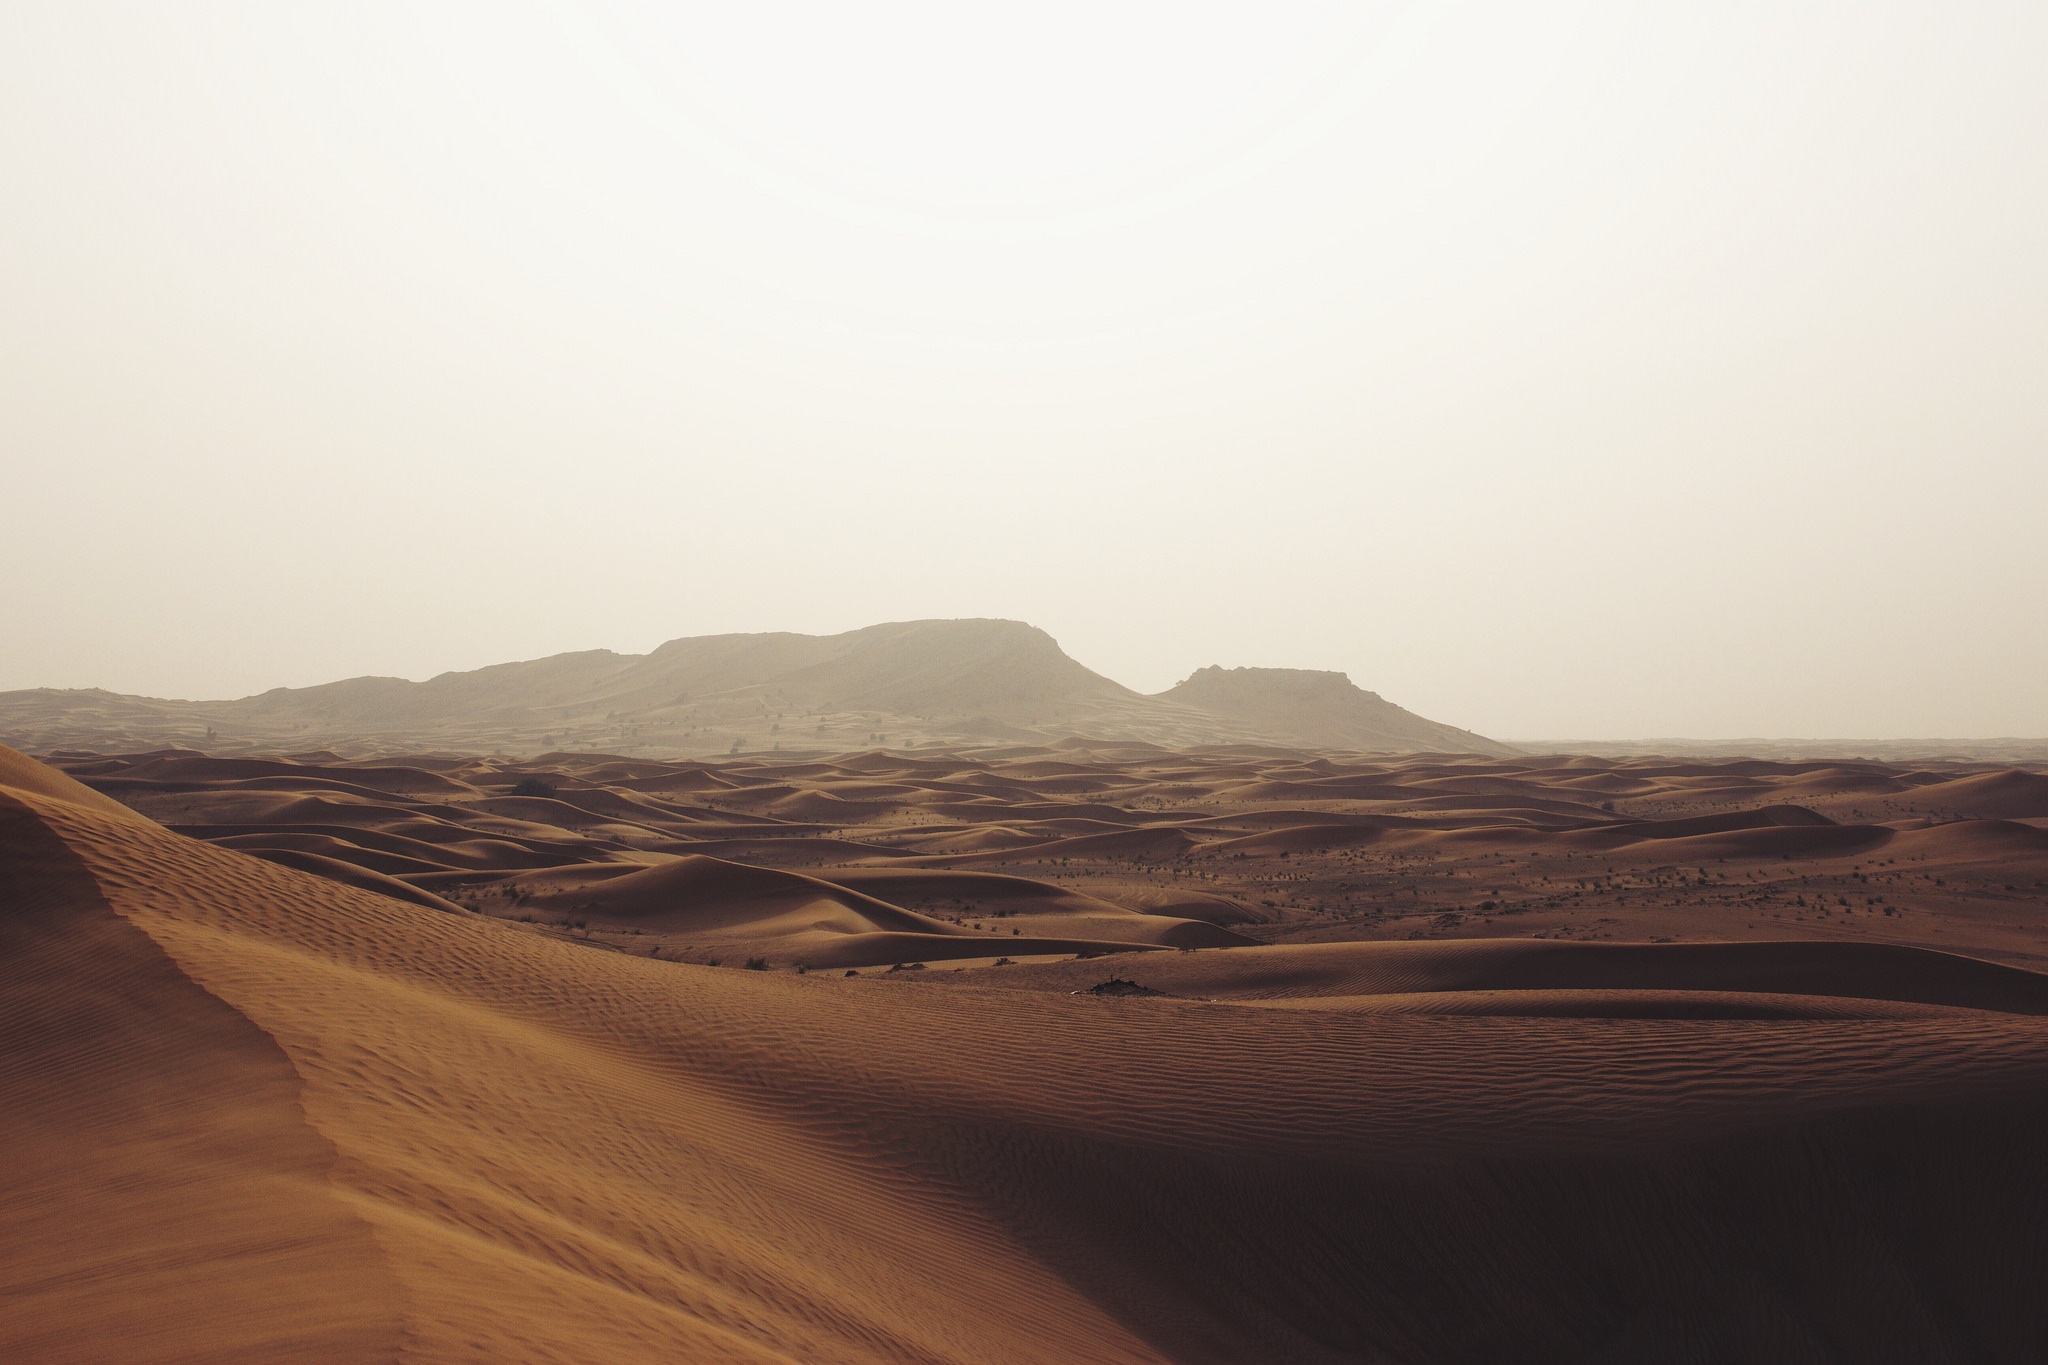
landscape, nature, sand, horizon, sky, arid, desert, barren, dry, orange, africa, terrain, heat, plain, hot, plateau, arabia, habitat, sahara, wadi, landform, erg, sand dunes, natural environment, geographical feature, aeolian landform